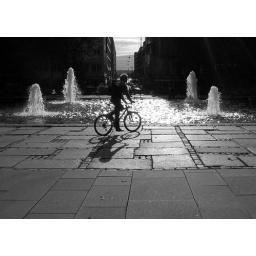
Autumn sun in Oslo stream through a gap in the buildings to silhouette a boy on a bike riding past city fountains